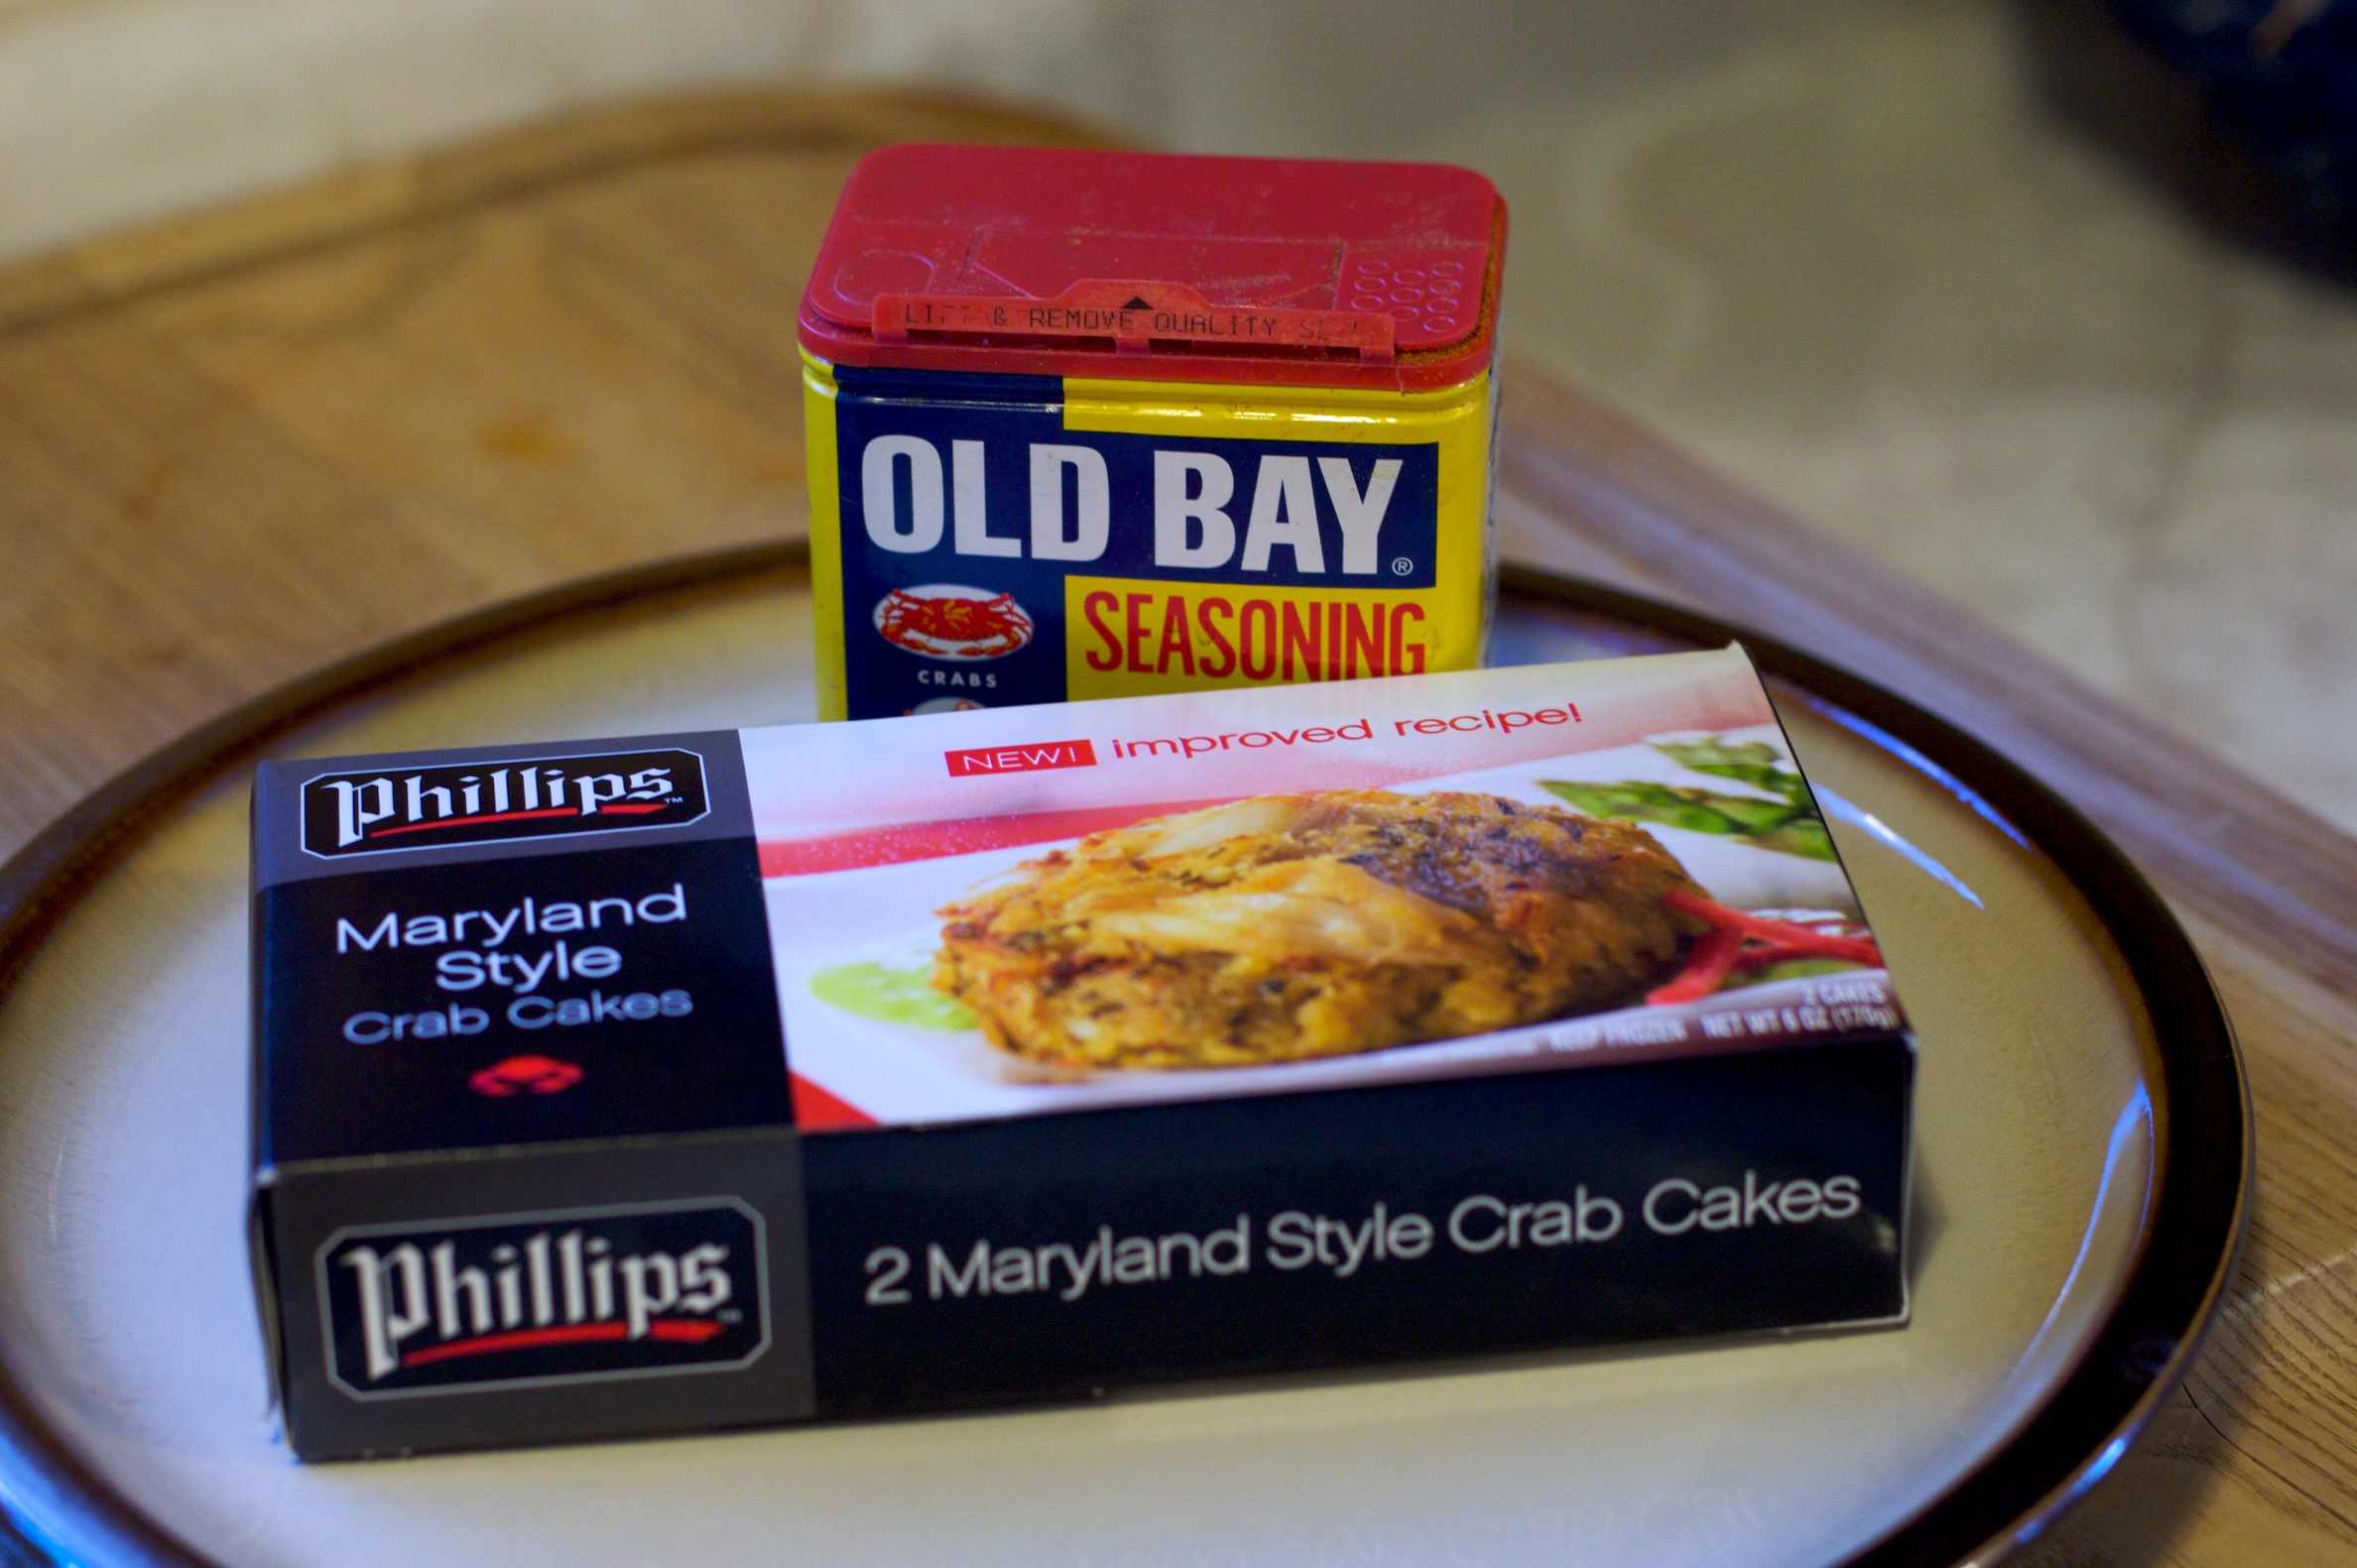
dish, meal, food, produce, fish, breakfast, fast food, meat, lunch, cuisine, crab, 2010365, maryland